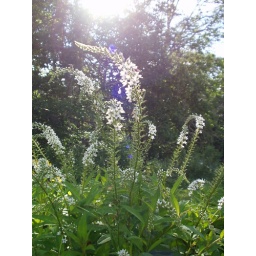
in the new flower bed